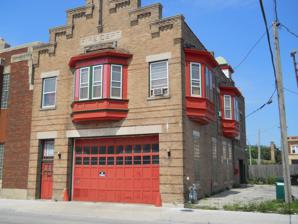
Building: Maywood Fire Department Building
Country: United States of America
Year built: 1904
United States historic place Maywood Fire Department Building U.S. National Register of Historic Places Location 511 St. Charles Rd., Maywood, Illinois Coordinates 41°53′17″N 87°50′24″W / 41.88806°N 87.84000°W / 41.88806; -87.84000 ( Maywood Fire Department Building ) Area less than one acre Built 1904 Architectural style Late 19th and Early 20th Century American Movements, Dutch Revival MPS Maywood MPS NRHP reference No. 92000492 Added to NRHP May 22, 1992 The Maywood Fire Department Building , at 511 St. Charles Rd. in Maywood, Illinois , was built in 1904.  It was listed on the National Register of Historic Places in 1992. It has Dutch Revival architecture , including a stepped gable .  It was the Village of Maywood's first public fire station and was used until the early 1980s.  Later used as a residence, it retains its original fire pole inside. References